Port Sunlight War Memorial

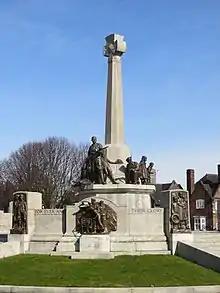
Figures on the plinth

The memorial stands in the most prominent position in the centre of the village, at the intersection of its broadest avenues, The Causeway and The Diamond. It is made in granite, with sculptures and reliefs in bronze. At the centre is a runic cross. This stands on an octagonal plinth, on which are the statues of eleven figures. There are inscriptions on the sides of the plinth. Around the plinth is an enclosure with four seating areas, and it is surrounded by a circular parapet. The parapet is broken by four flights of steps. Flanking the tops of the steps are reliefs of groups of children holding wreathes; all the reliefs are different. On each of the four sections of the parapet facing the road is a relief depicting an aspect of the services. Between the flights of steps are flower beds. The monument is about high, and overall has a diameter of about . The reliefs of children are about high and those depicting the services are about high.